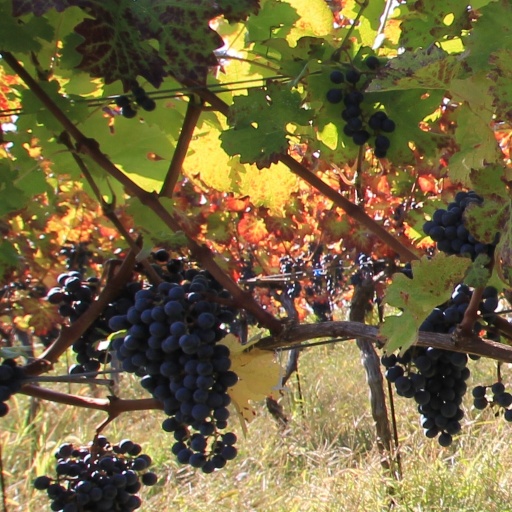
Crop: grape